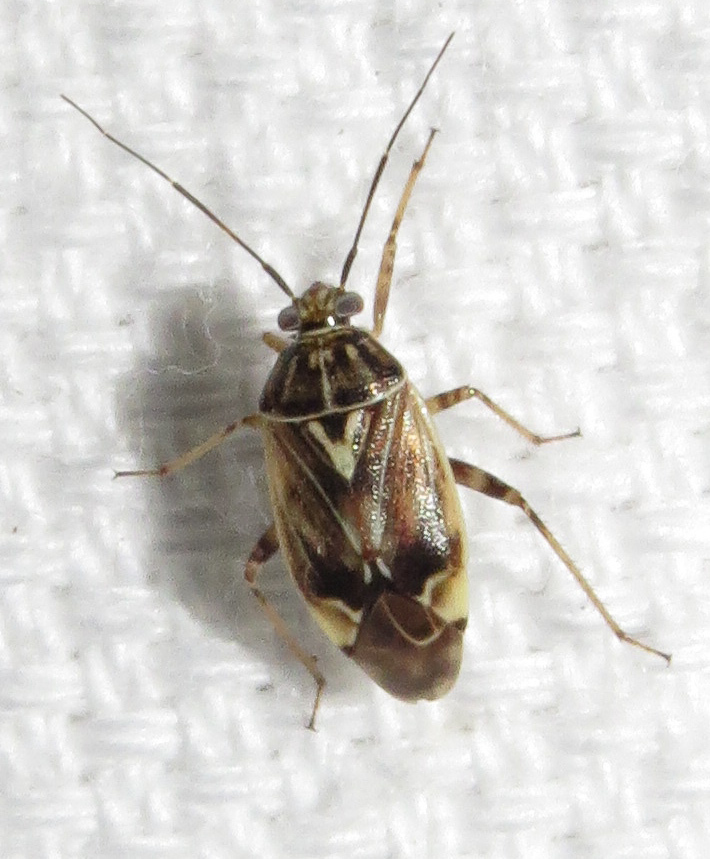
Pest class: lygus_bug